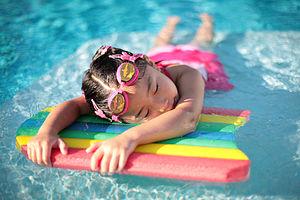
Jeune fille s'offrant une pause dans une piscine, s'accrochant à une planche de polystirène expansé aux couleurs de l'arc en ciel.中文（繁體）‎: 一個小女孩抓著一塊彩虹浮板在游泳池中休息。文言: 女童抱浮板而歇於泅水池。